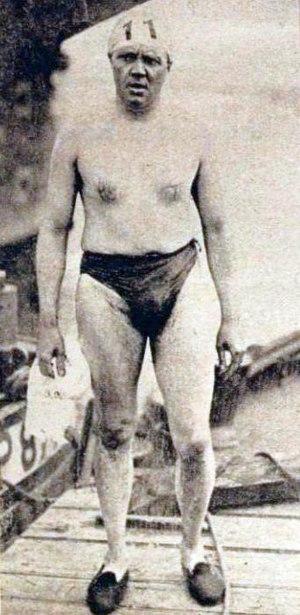
L'anglais David Billington, six fois vainqueur de la traversée de Paris à la nage, entre 1907 et 1923.
La Traversée de Paris à la nage est une course de nage en eau libre sur la Seine, organisée par le journal L'Auto et Georges Moëbs, qui a lieu pour la première fois en 1905. Elle fait alors 11,6 km, du pont National au viaduc d'Auteuil. À partir de 1906, une scission se fait au sein de l'organisation, et une seconde course, elle « amateur », est organisée concurremment, mise sur pied par Moëbs et le journal Les sports.